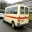
Label: ambulance